British agency worker law

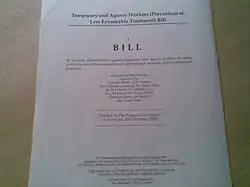
The Temporary and Agency Workers (Prevention of Less Favourable Treatment) Bill, introduced by Paul Farrelly MP was talked out in 2007. Almost identical, the new (Equal Treatment) Bill has had real support and success in Parliament when introduced by Andrew Miller MP.

Even if agency workers had any of the entitlements under the Employment Rights Act 1996, there would still exist no requirement of equal pay for agency workers who do work of equal value compared to a permanent employer. An agency worker can be treated less favourably in his or her pay and conditions than someone doing exactly the same job, simply because they come through an agency. A proposed Temporary and Agency Workers (Equal Treatment) Bill sought to adjust this position, joining another ten pieces of employment discrimination law in the UK (on gender, race, disability, religion, sexuality, age, part-time work, fixed time work and trade union membership). After the Bill's second reading, the proposal was dropped and an older draft of a European Union Directive, the Temporary and Agency Workers Directive was revived, and passed by the European Parliament. This was possible for the first time in 2008 because the United Kingdom government dropped its opposition. In fact, the directive and the Bill are almost identical. It is understood that the law will be passed, but with a 12-week wait before agency workers will be eligible for equal pay and hours.